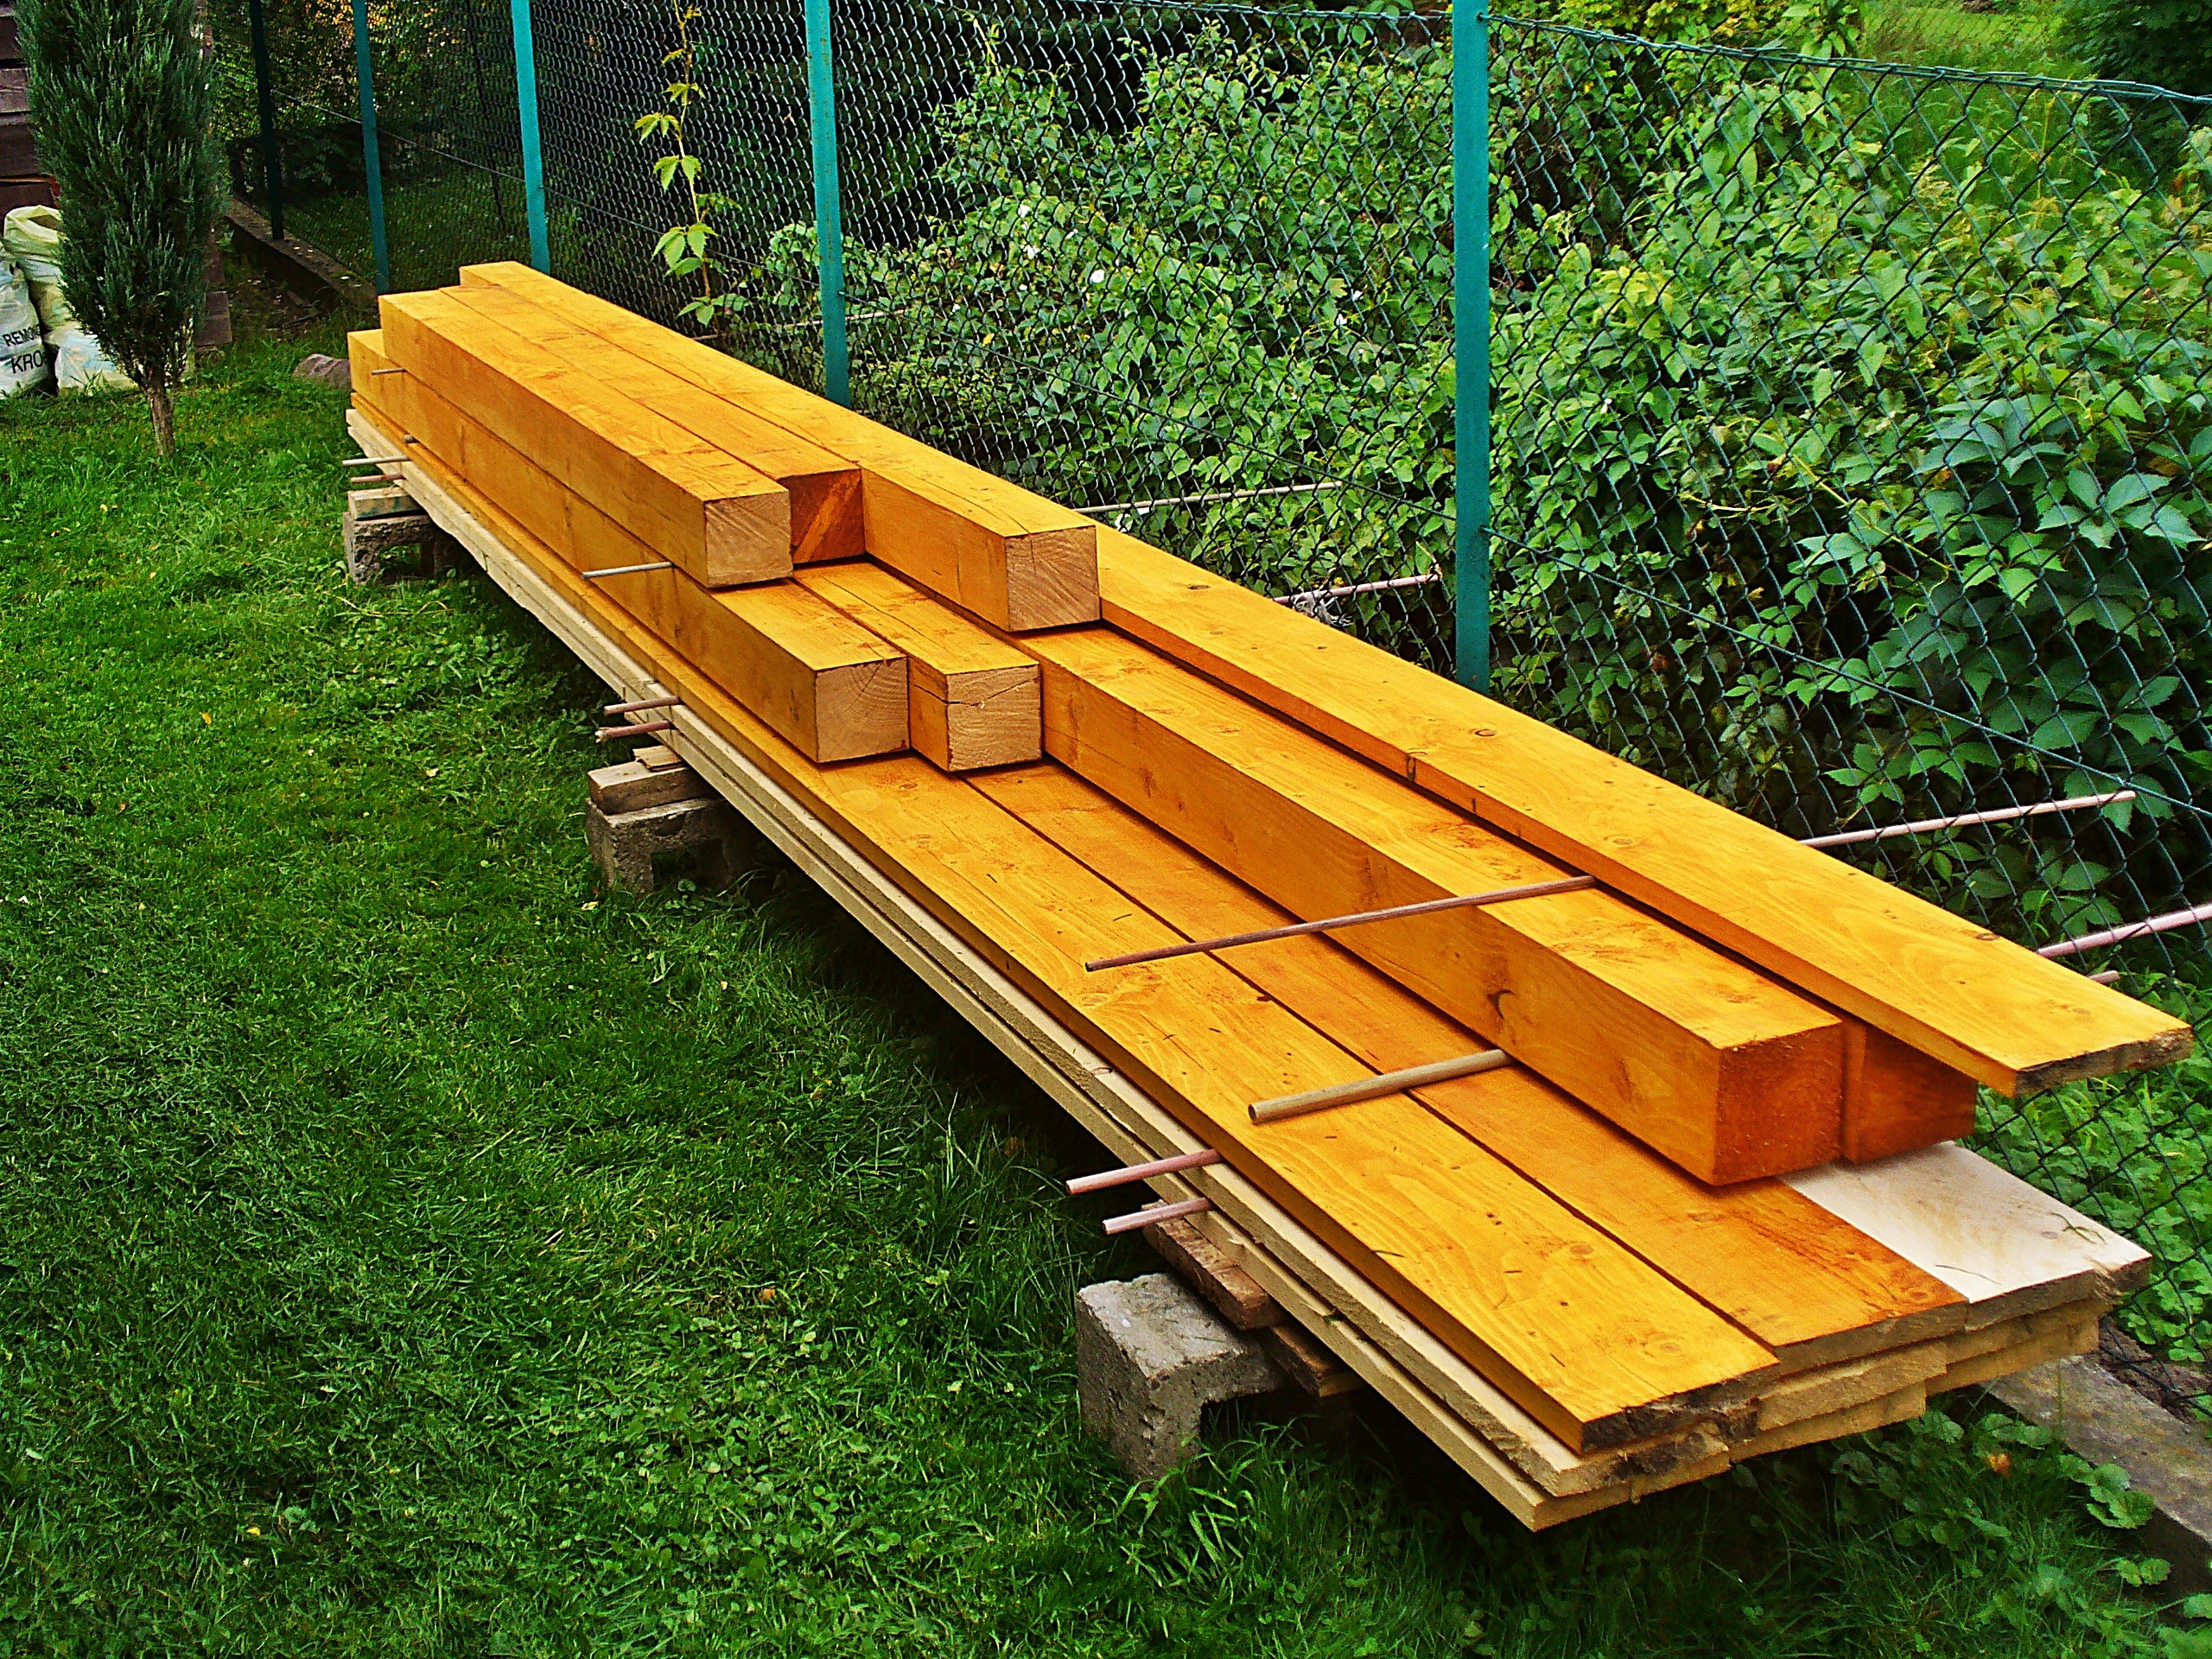
tree, forest, deck, wood, bench, house, building, backyard, paint, furniture, painting, carpenter, playground, boards, sawmill, colored, the roof of the, building materials, joinery, outdoor structure, outdoor play equipment, the rafters